Heinrich von Rustige

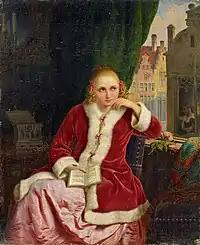
The Romance (1843)

From 1828, he was a student of Wilhelm von Schadow at the Kunstakademie Düsseldorf. After 1832, he began participating in exhibitions there.